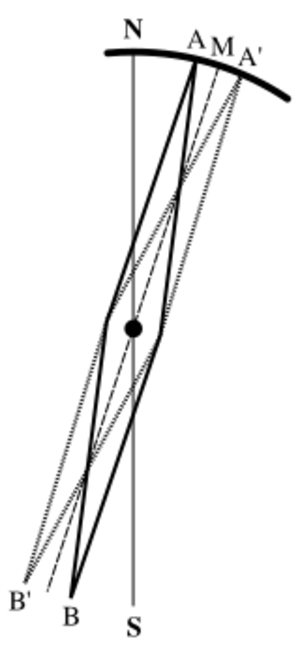
Méthode du retournement.
Une boussole de déclinaison était un instrument mécanique de géodésie permettant de mesurer la déclinaison magnétique en un lieu.